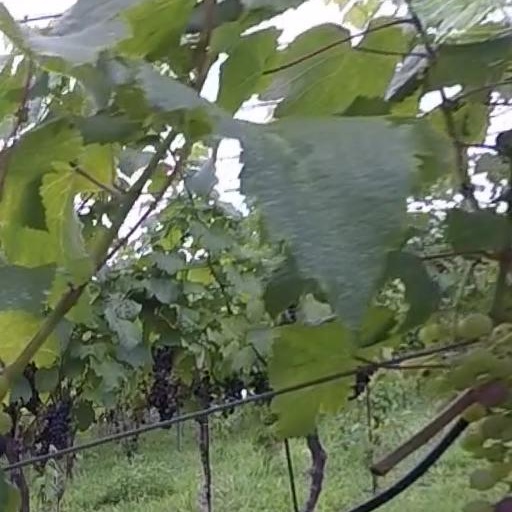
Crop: grape